Chorlton-on-Medlock

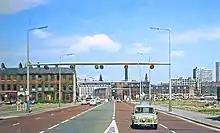
Upper Brook Street in 1966

In medieval times, the district was known as Chorlton Row and was a township of the ancient parish of Manchester in the Salford hundred of Lancashire. Towards the end of the 18th century, it developed as a residential suburb of Manchester and in the extreme north of the township a number of cotton mills were established. In 1820 the parish church of All Saints was built. Development began in 1793–94 and most of the important streets were given impressive names, Oxford Street, Cambridge Street and Grosvenor Street.